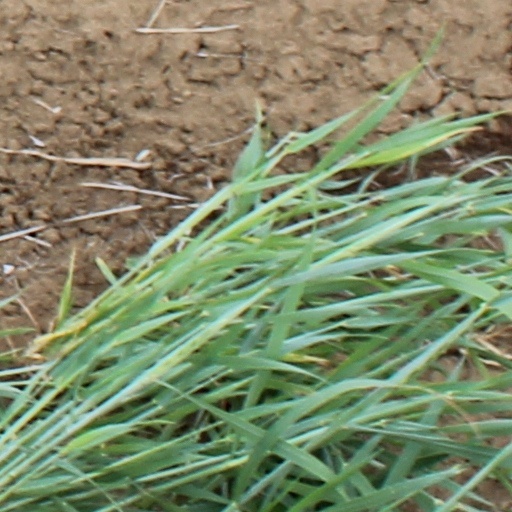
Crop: wheat